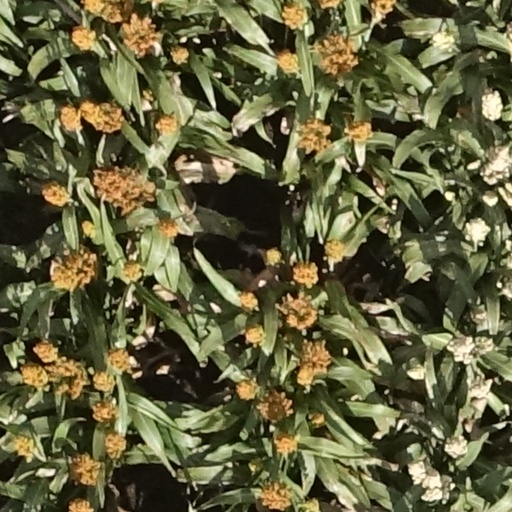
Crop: sorghum